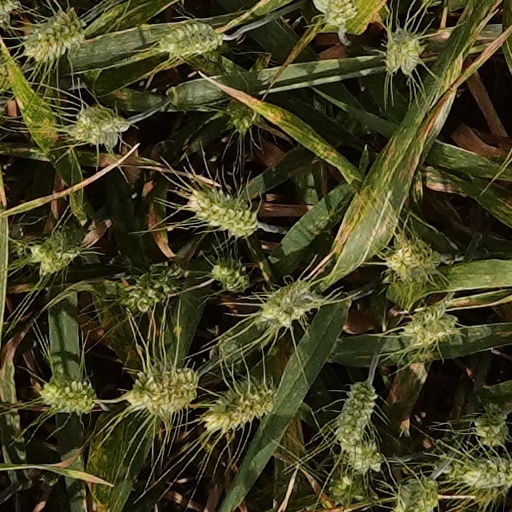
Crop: wheat